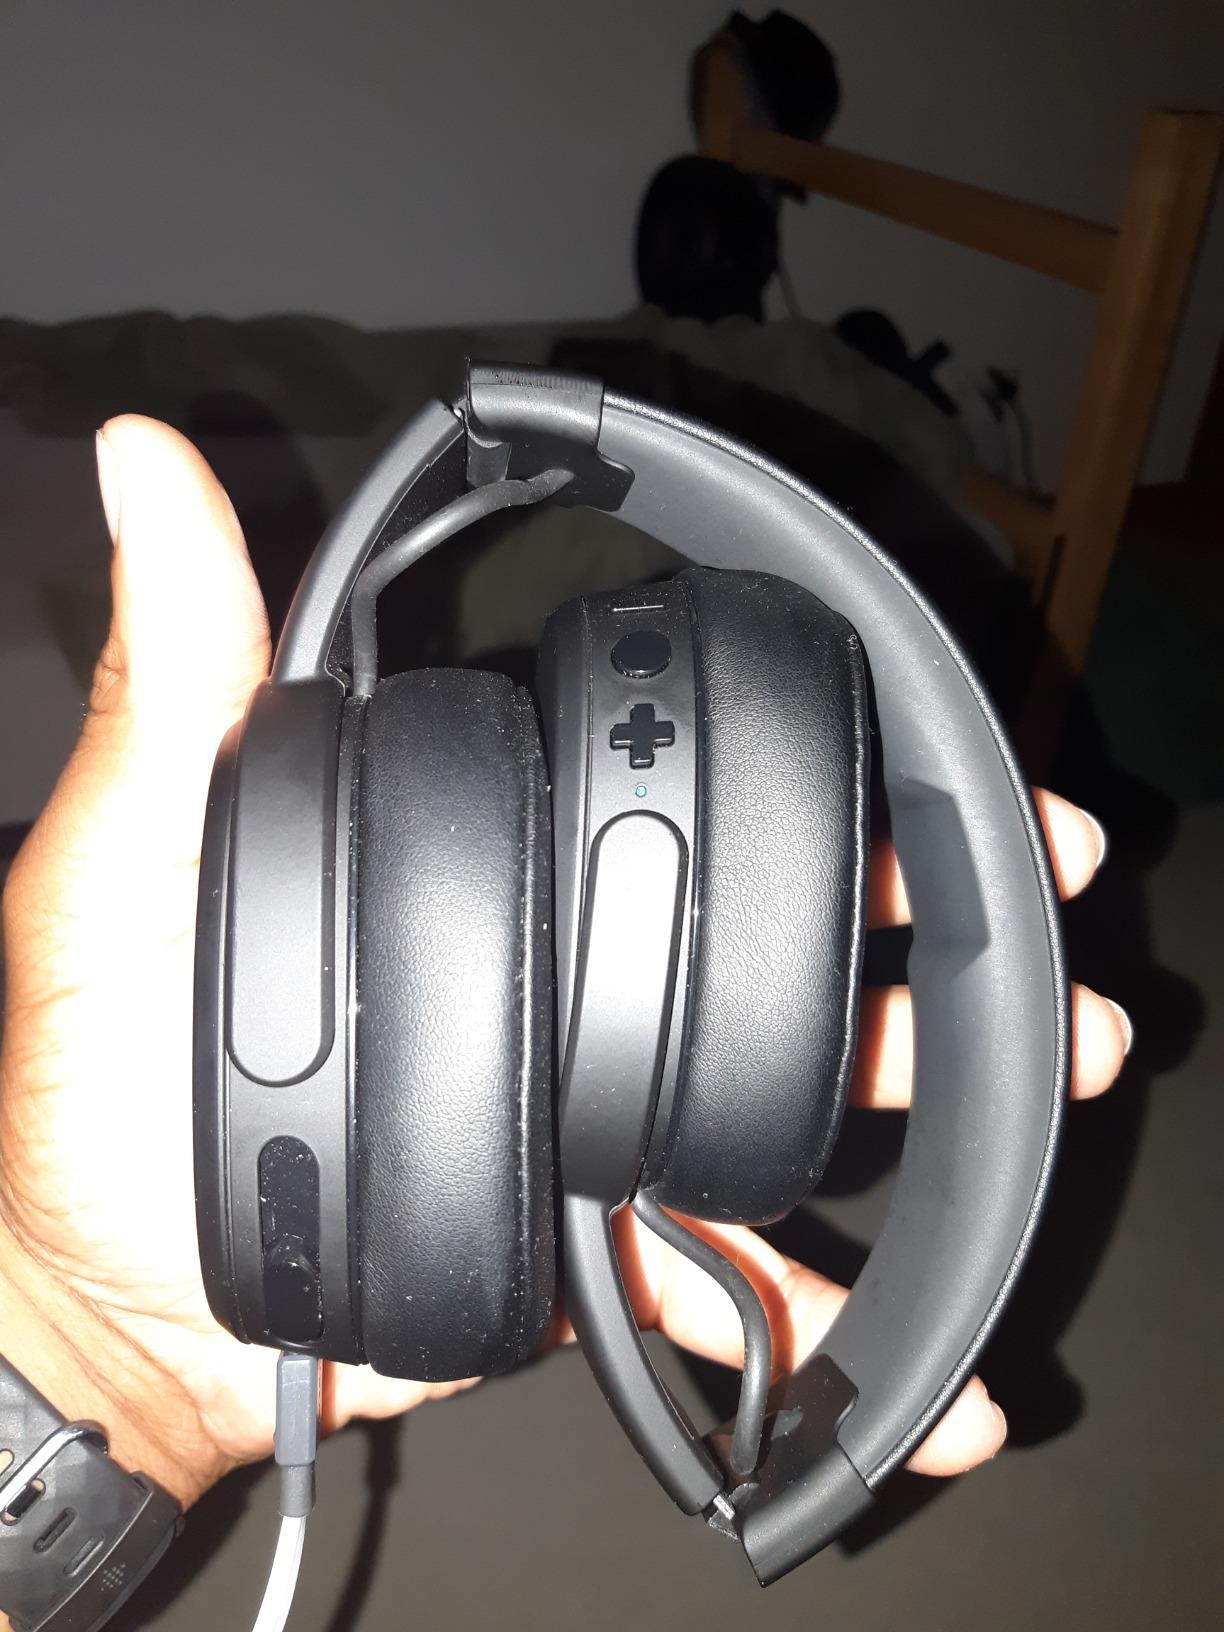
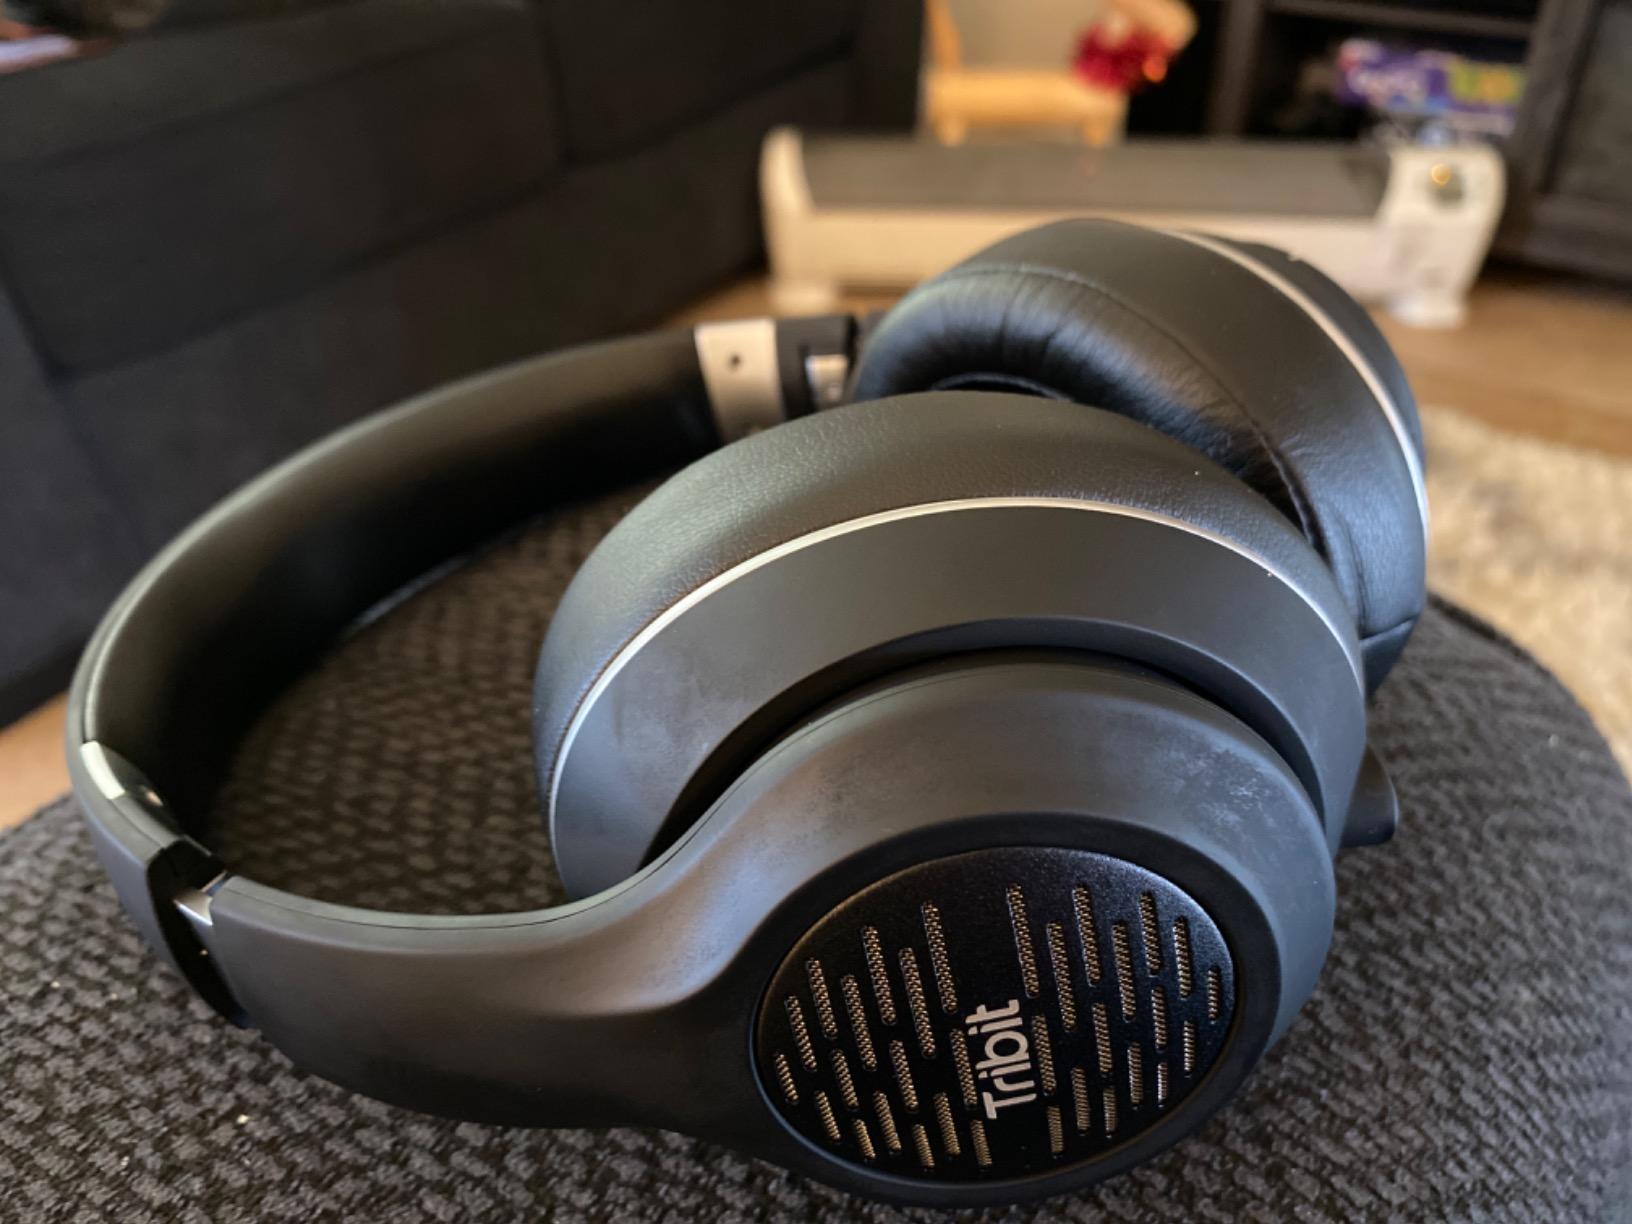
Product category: headphones
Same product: no